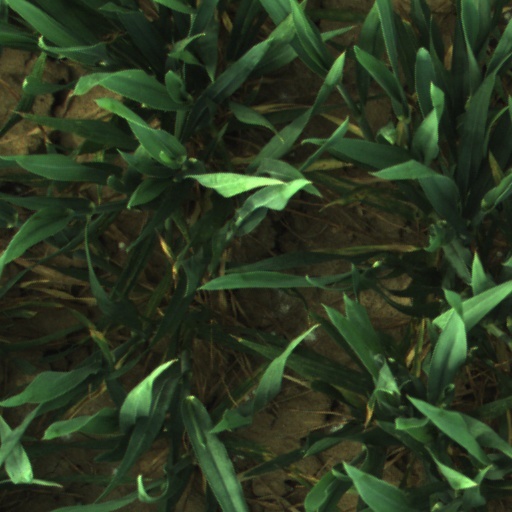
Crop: wheat